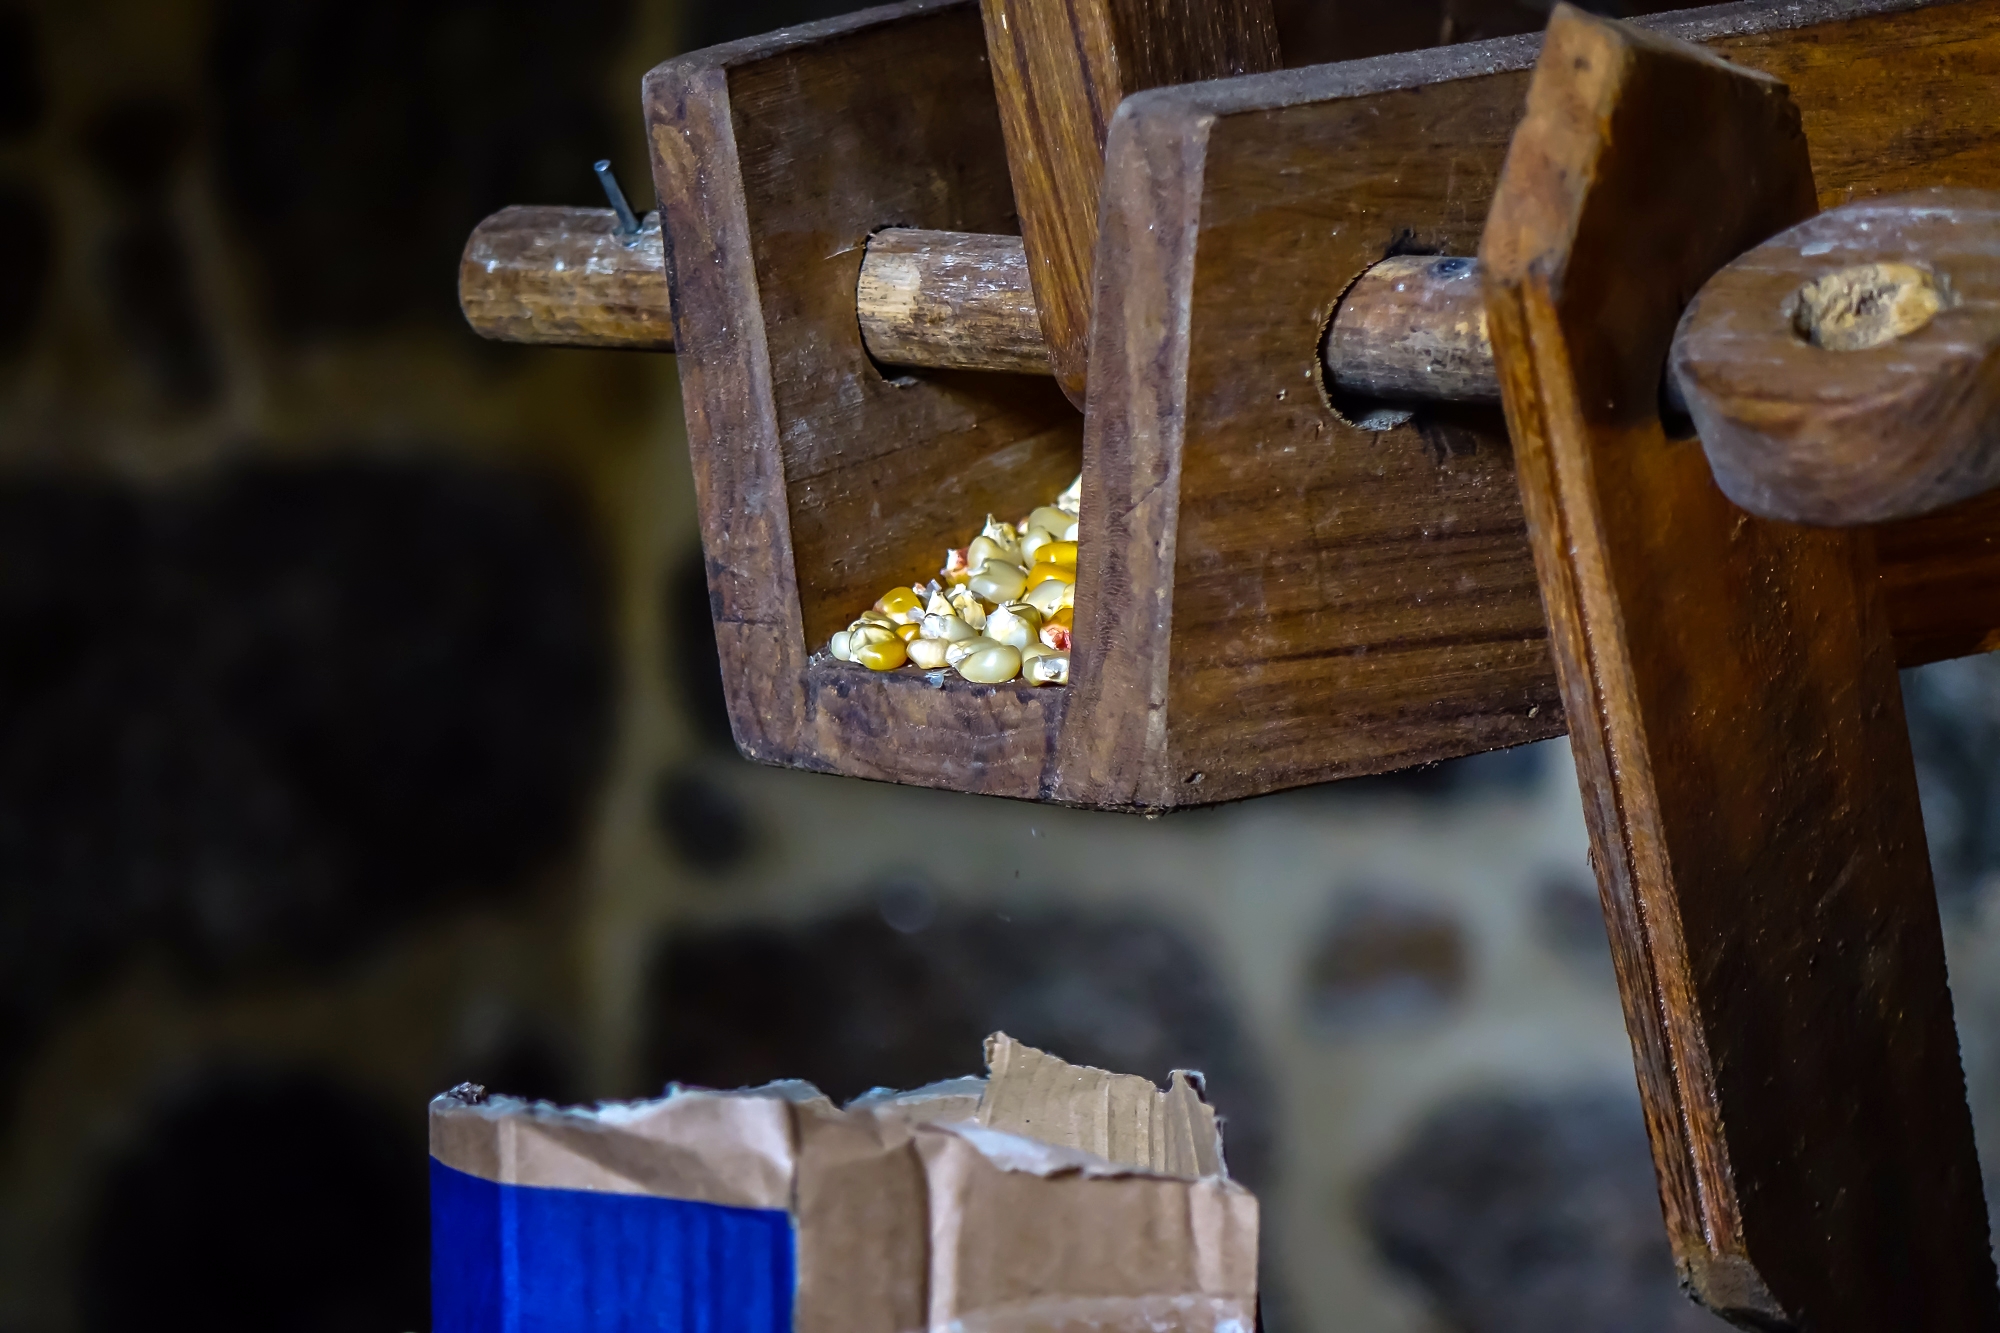
wood, color, macro, carving, ggl1, gaby1, xovesphoto, varios, some, sonyrx10, rx10, gphoto, xelodegalicia, gabrielcoru a